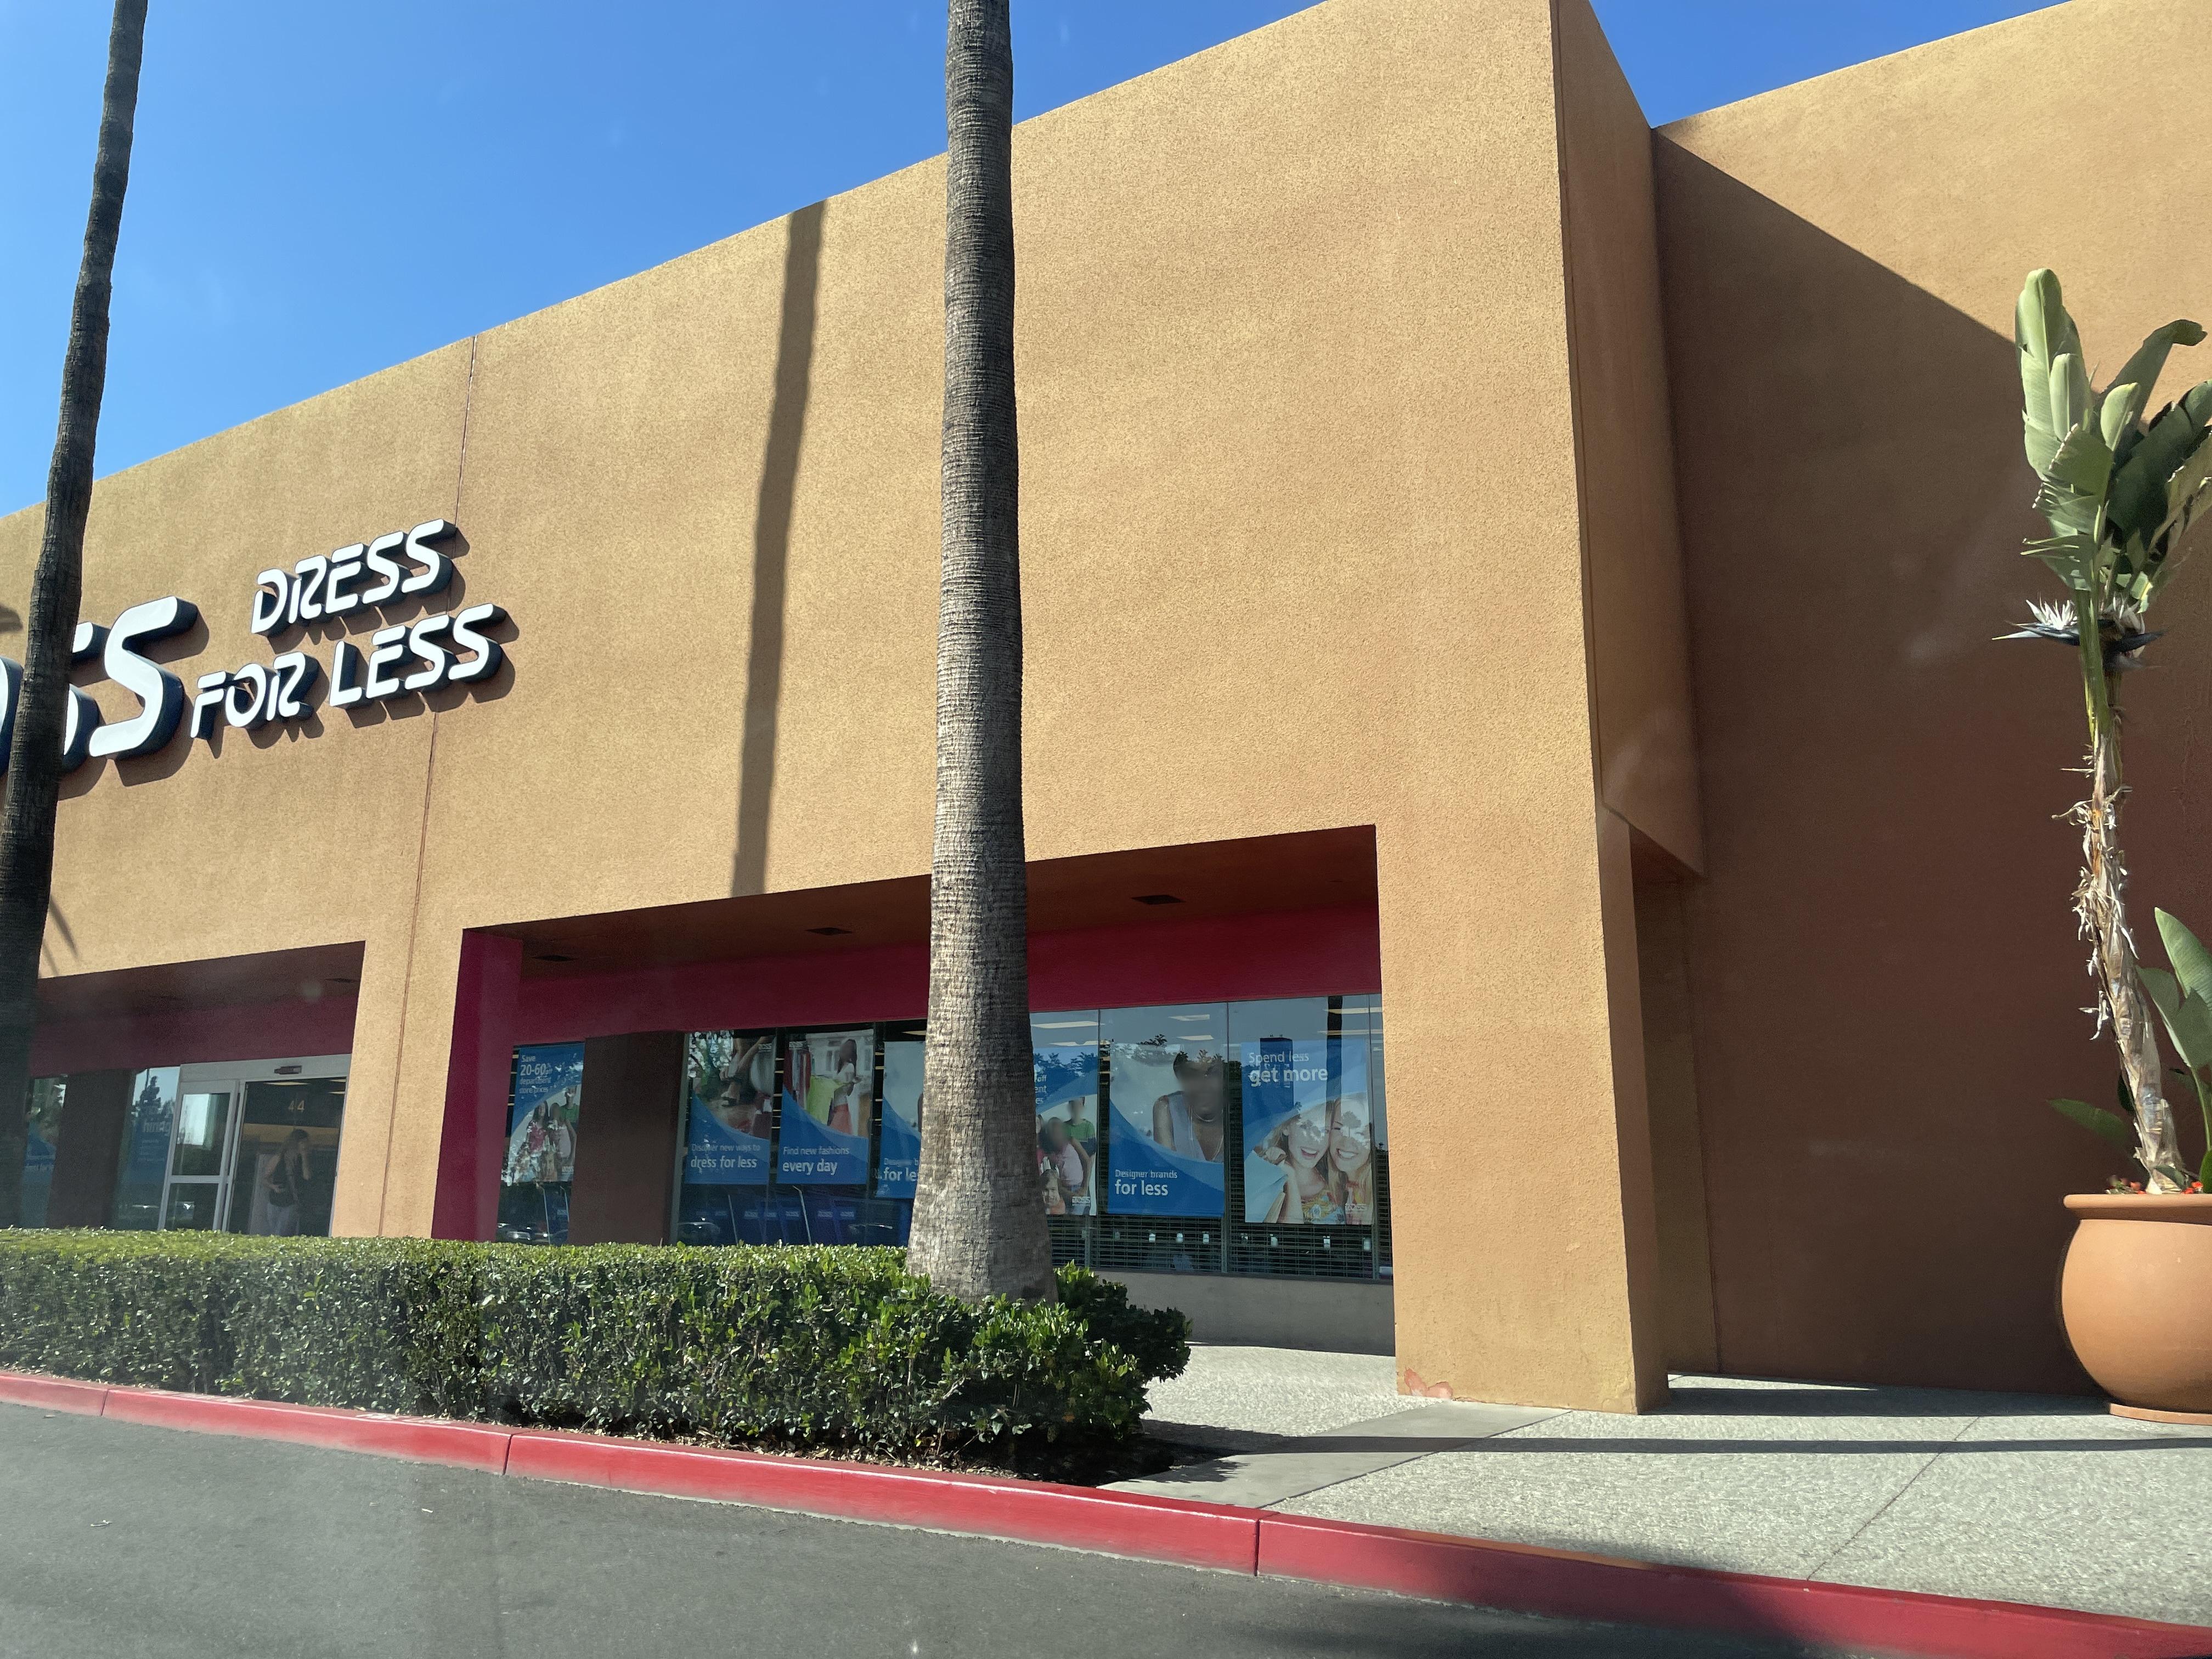
Feature: Storefront
State: California
Country: United States
Date: 2022-05-30T23:27:27.922000+00:00
Coordinates: 33.726, -117.793